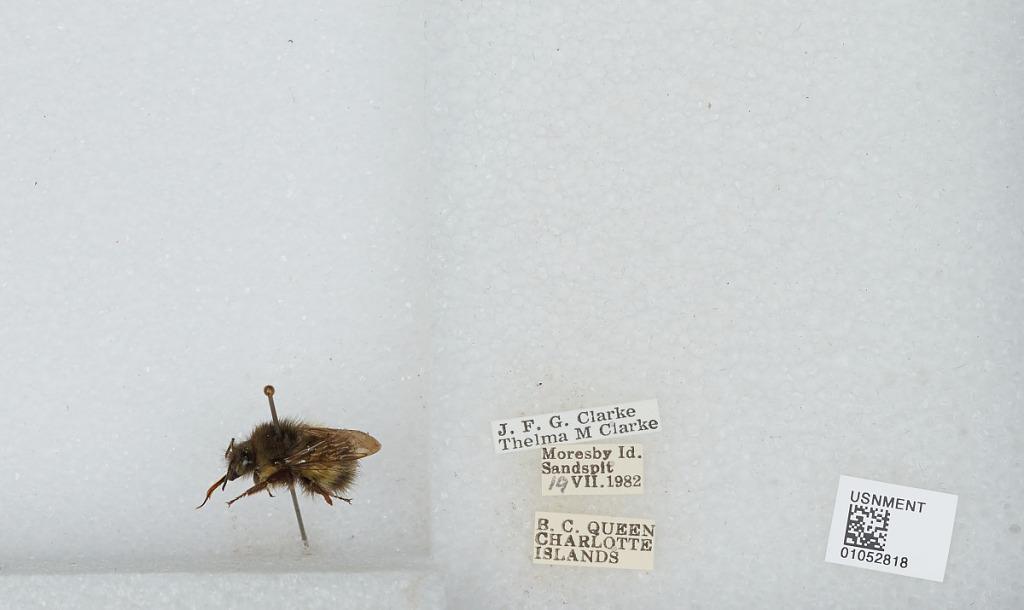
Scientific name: Bombus sp.
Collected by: J. Clarke & T. Clarke
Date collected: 1982-7-19
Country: Canada
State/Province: British Columbia
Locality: Queen Charlotte Islands, Moresby Island, Sandspit
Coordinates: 48.6994, -123.299